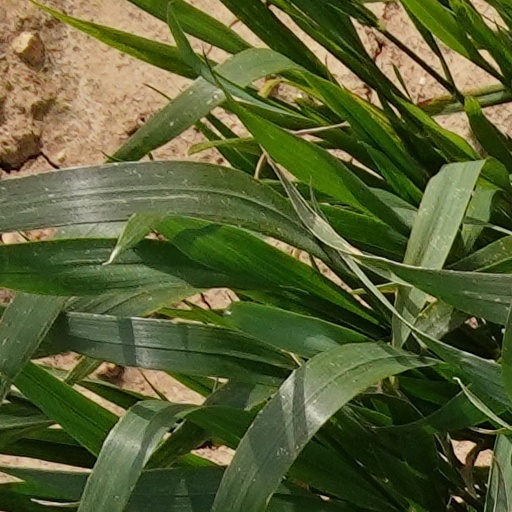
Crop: wheat